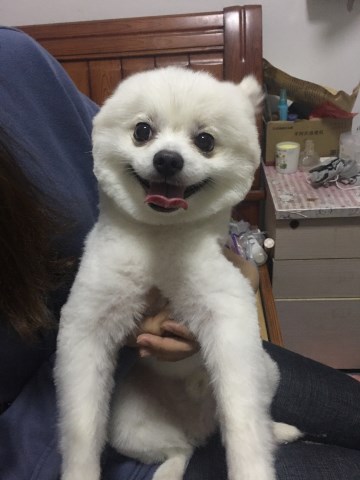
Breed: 1936-n000005-Pomeranian